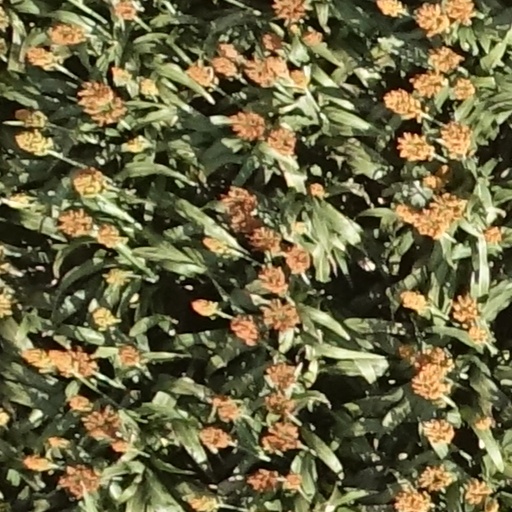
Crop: sorghum